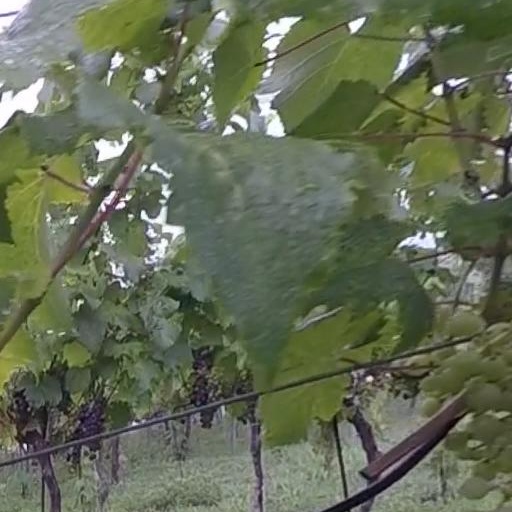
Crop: grape